Ovington Square

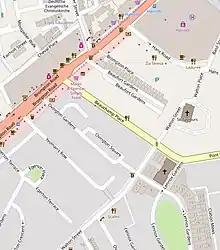
Ovington Square (centre) within Knightsbridge

The freehold property on which the square is built was owned by Frederick, Baron von Zandt of Würzburg, Germany, and after his death was developed in 1844 by his widow, Elizabeth Standerwick, of Ovington House in Hampshire. The houses surrounding the green were built from 1844 to 1850 by W.W. Pocock.